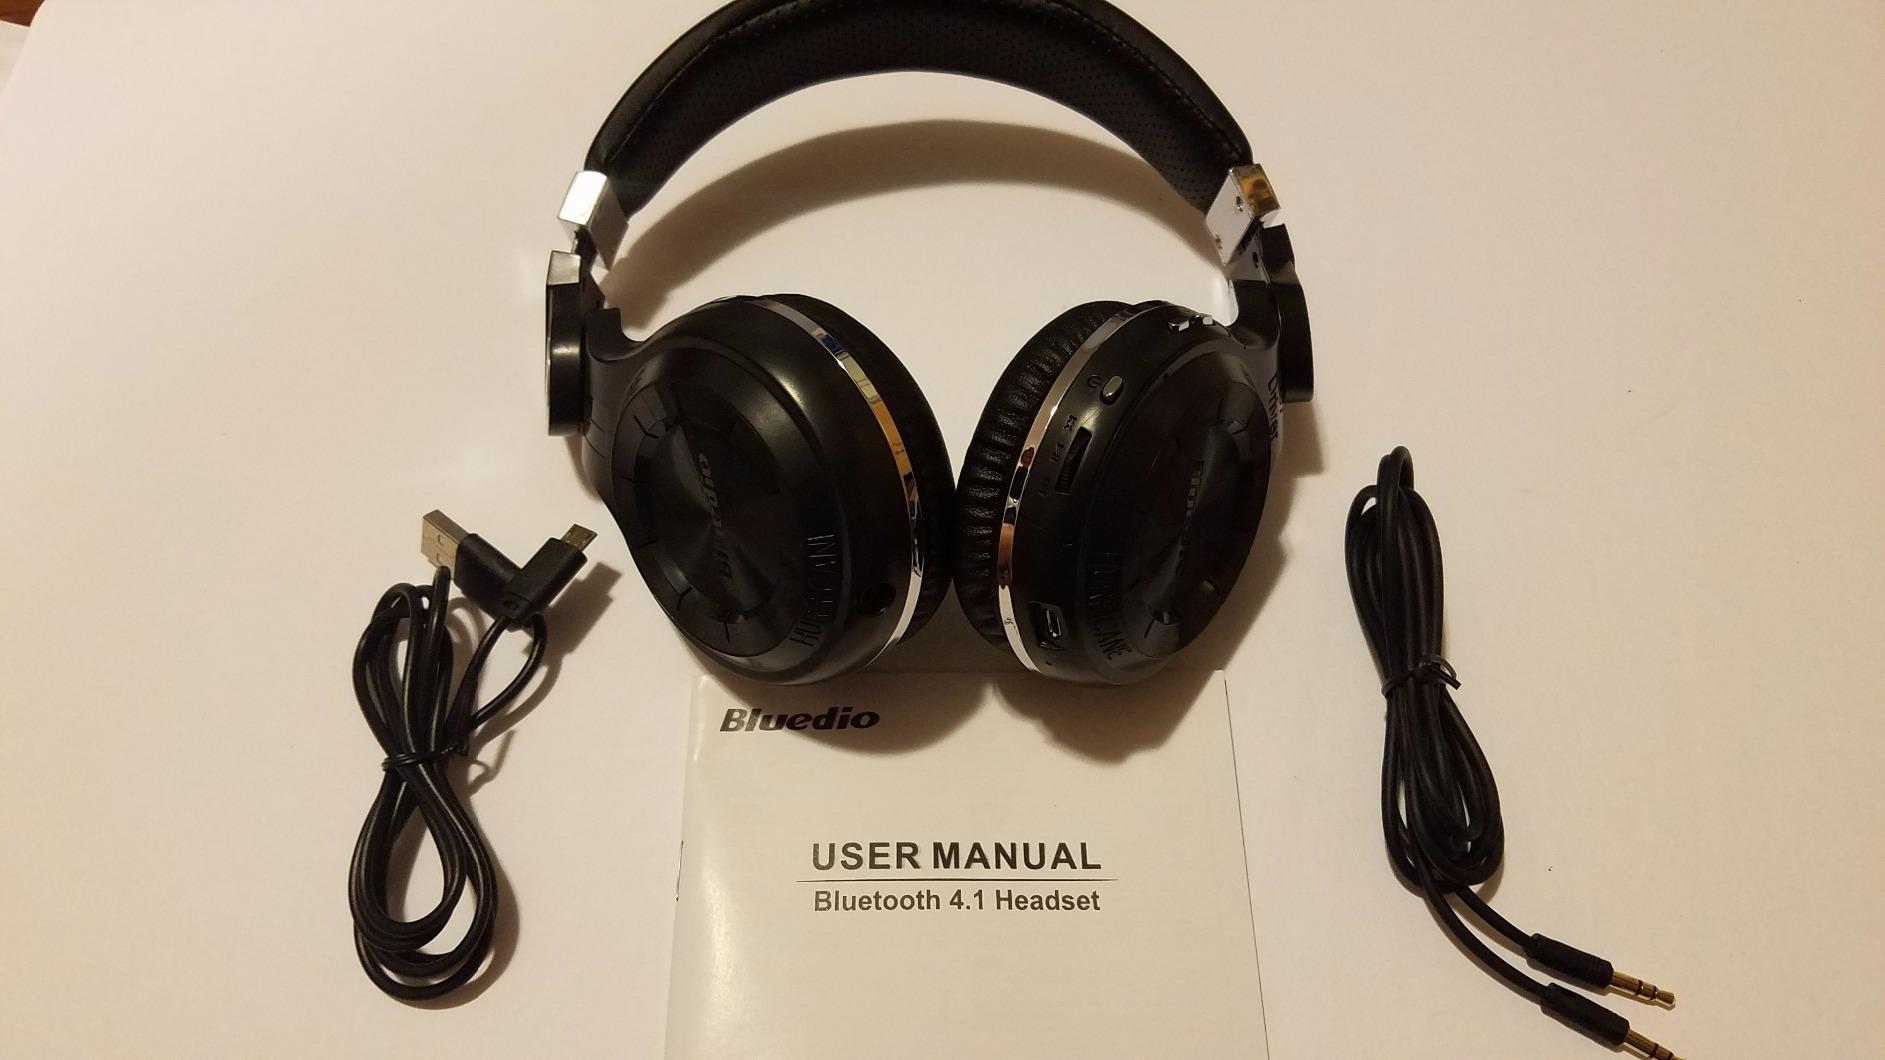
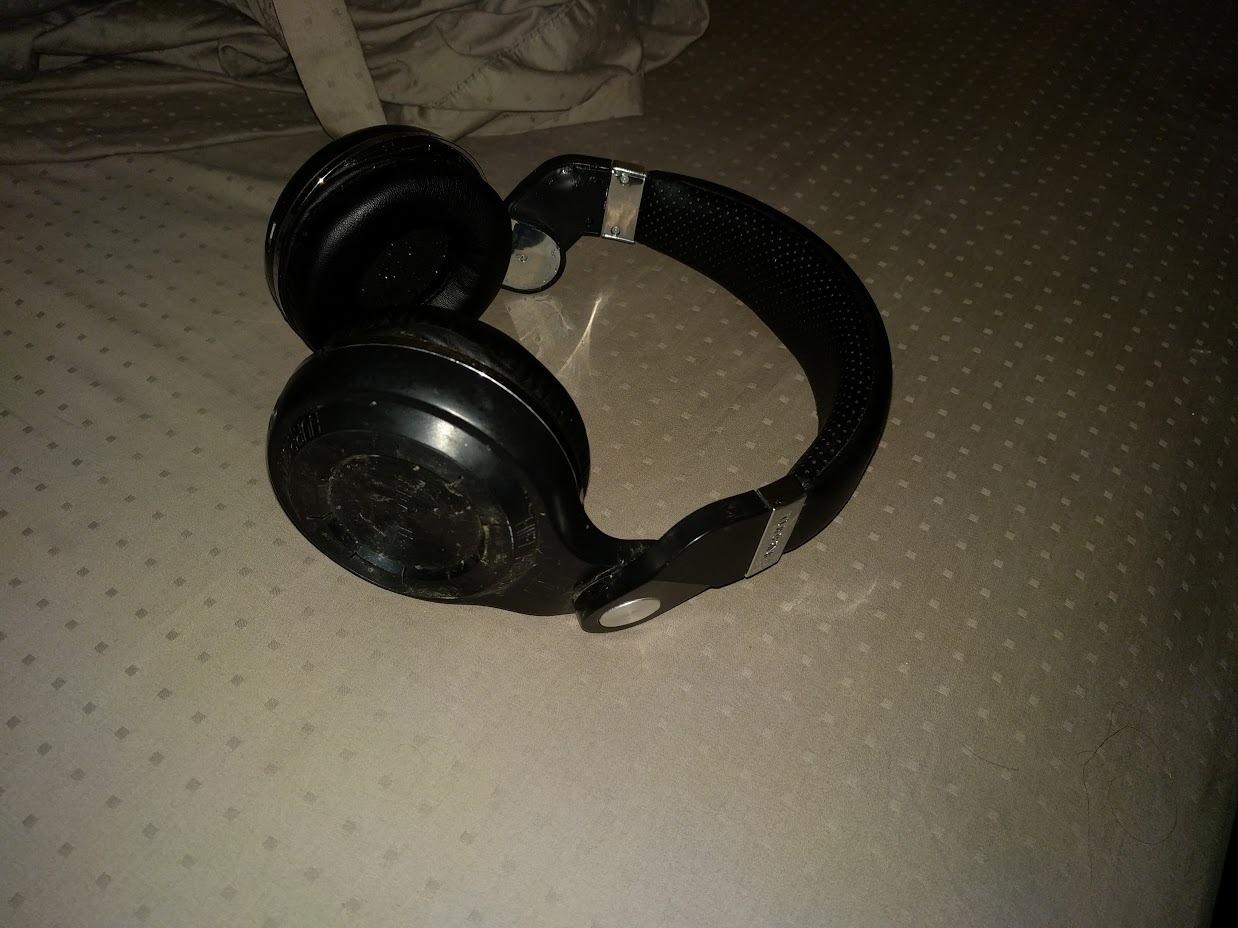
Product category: headphones
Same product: yes